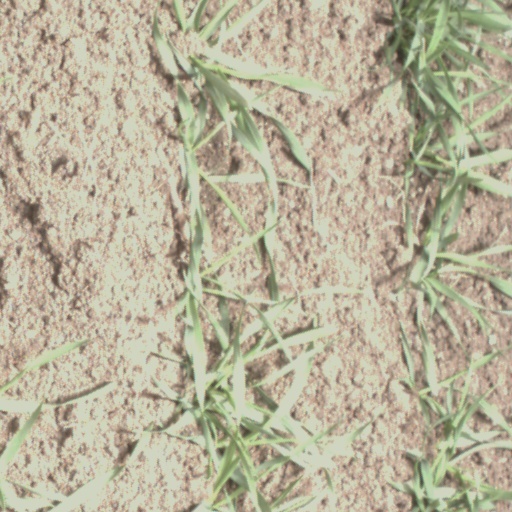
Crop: wheat